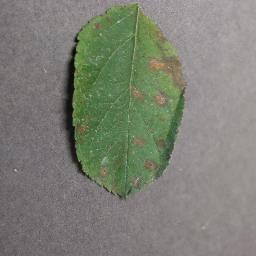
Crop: apple
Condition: cedar_rust